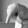
ASL letter: Q